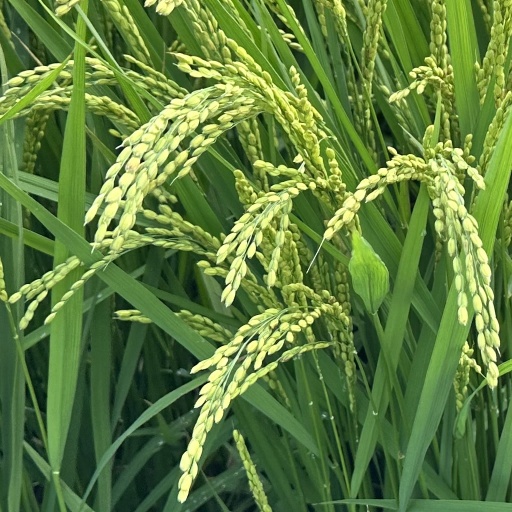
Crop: rice